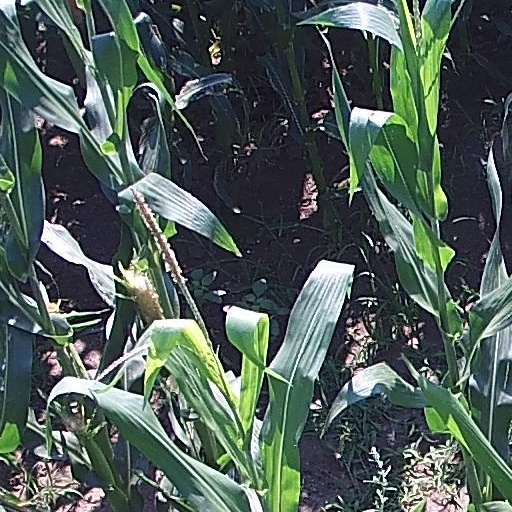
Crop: maize; corn